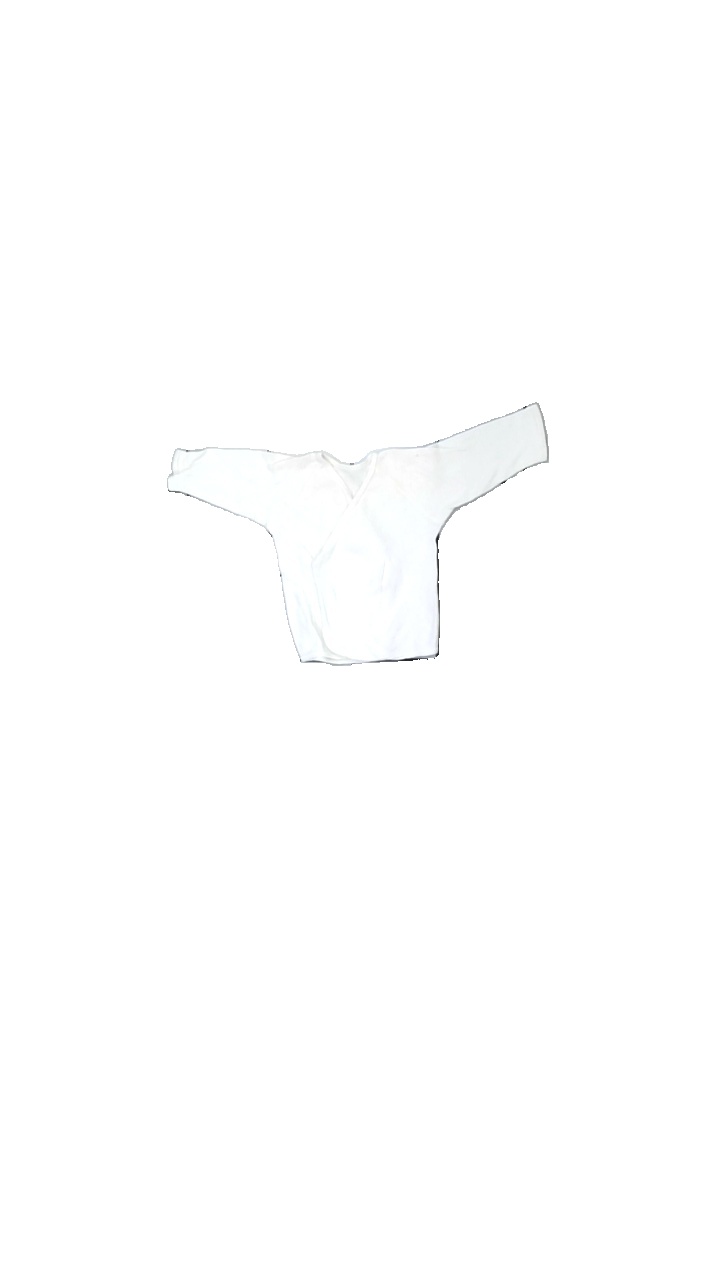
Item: Top (Children)
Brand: Missing
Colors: White
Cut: Regular
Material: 100% cotton
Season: Summer
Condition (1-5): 3
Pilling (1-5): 3
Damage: yellowing
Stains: Minor
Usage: Reuse
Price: <50